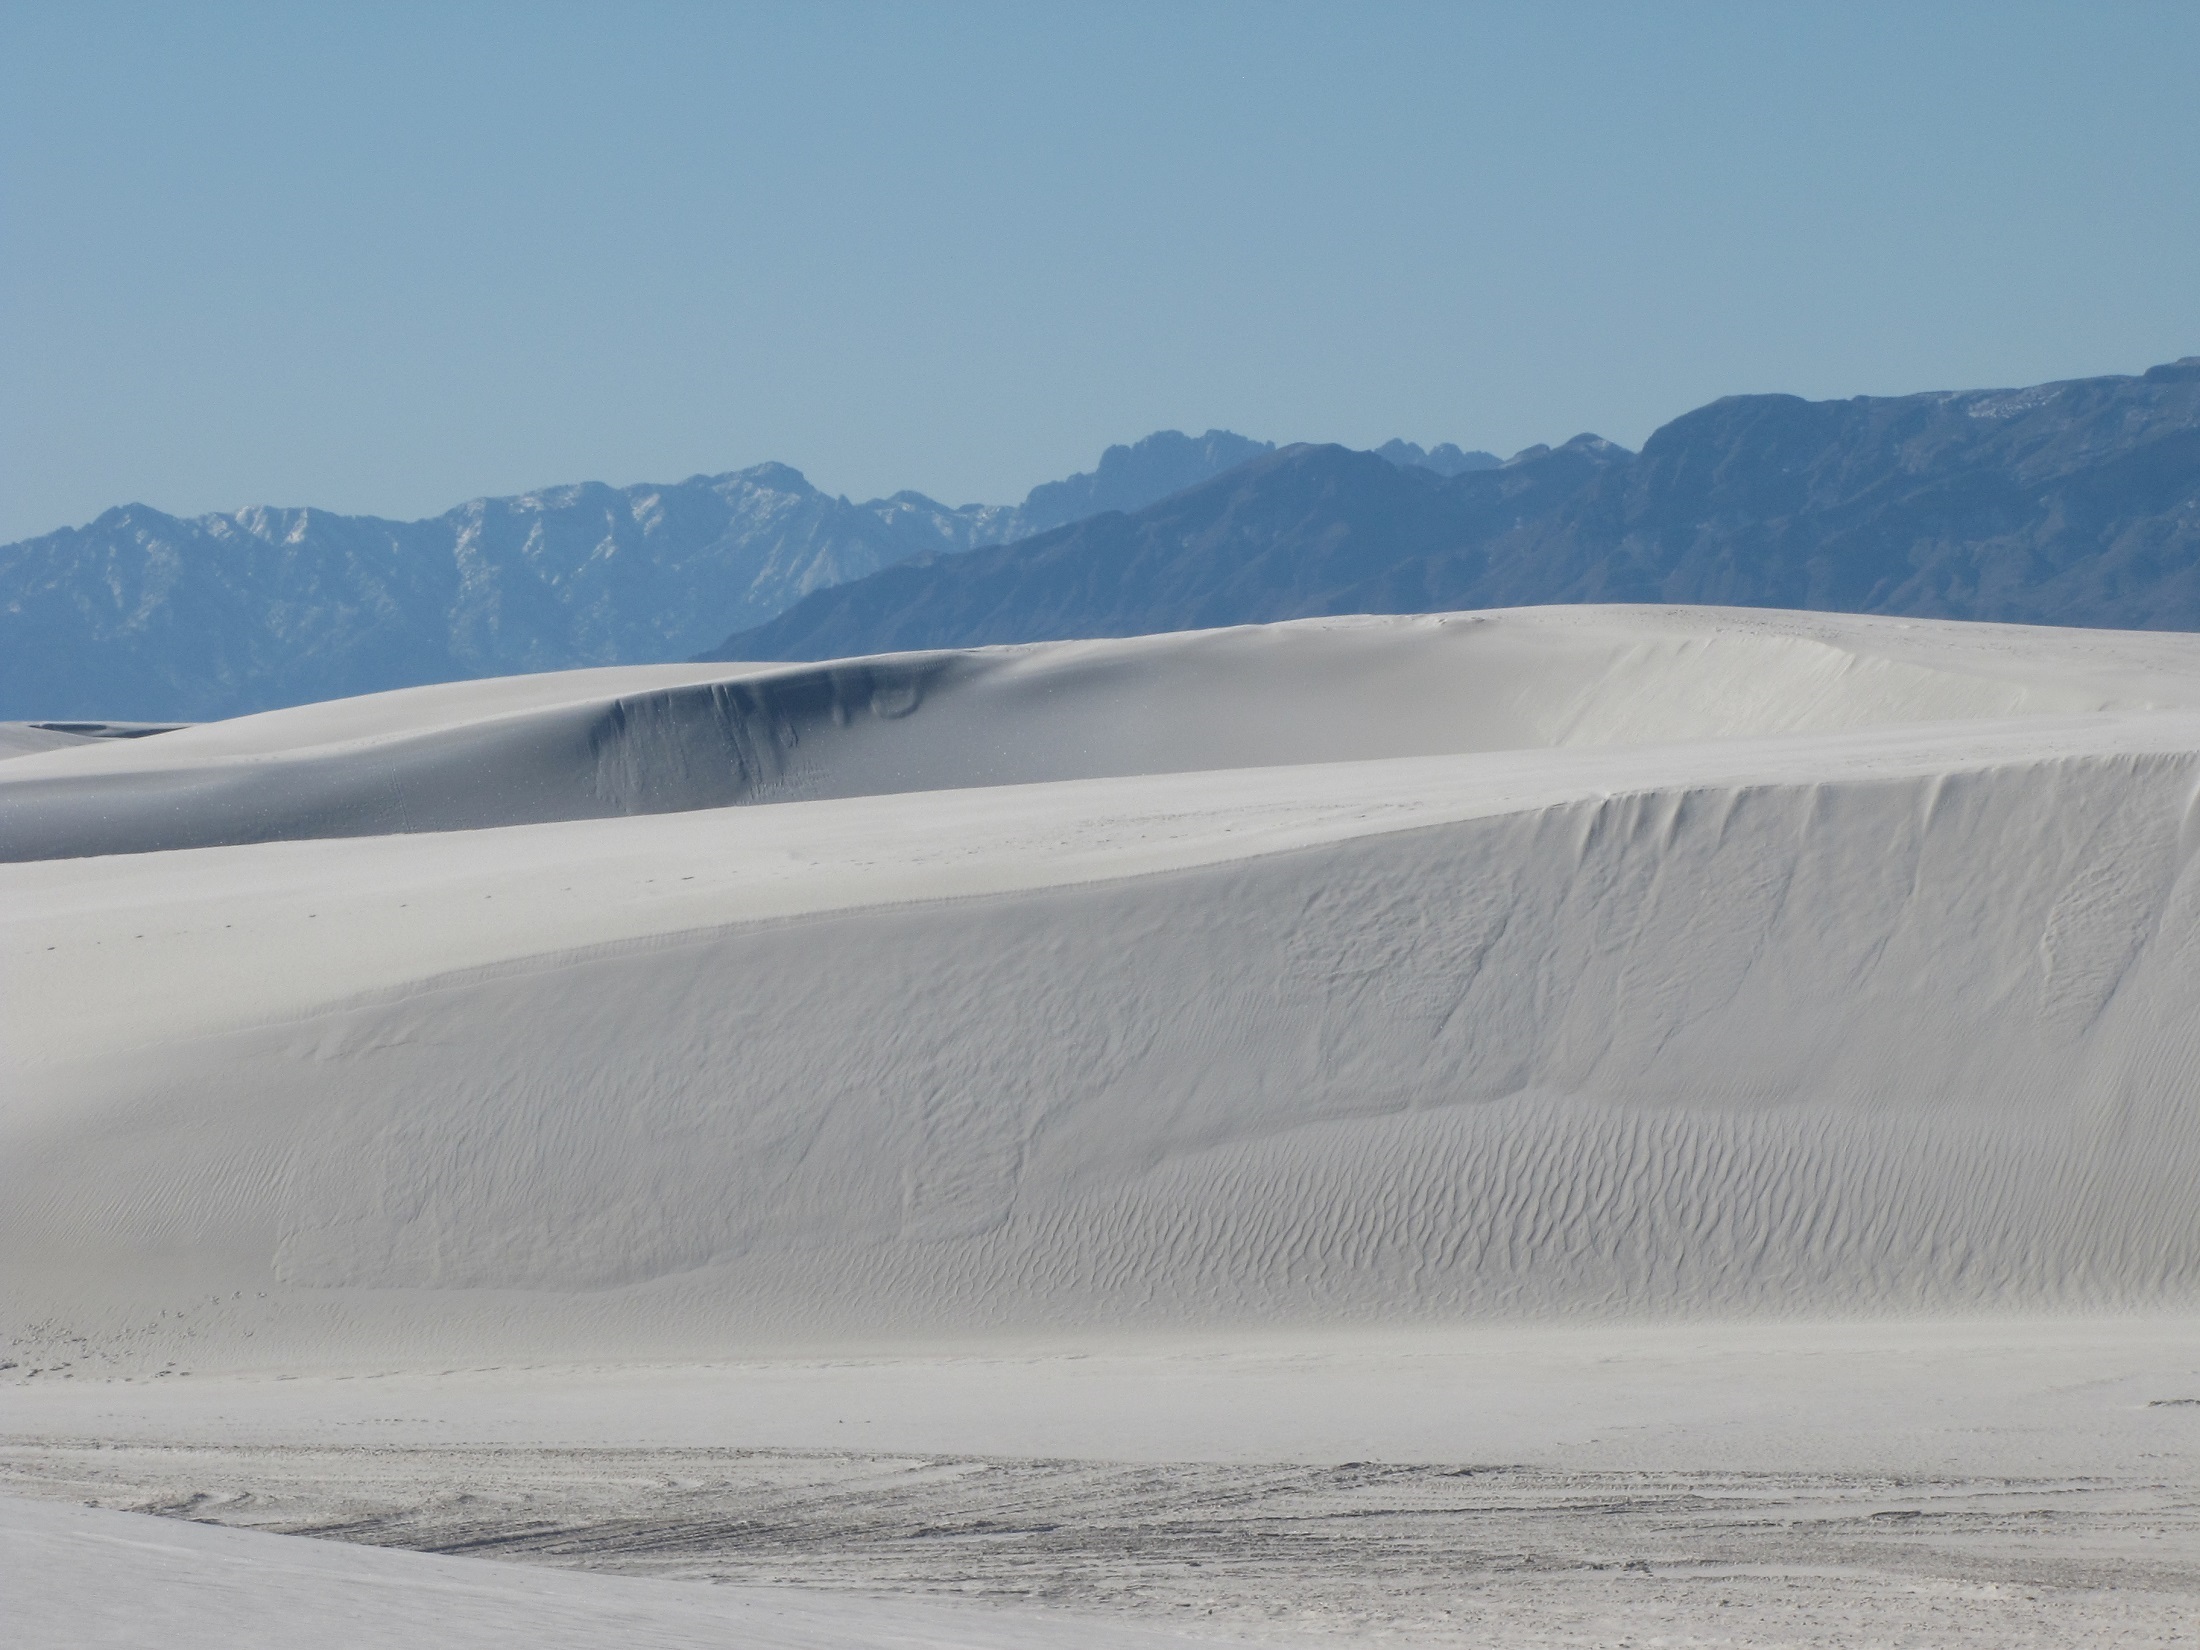
landscape, nature, sand, wilderness, snow, winter, sky, sunset, arid, desert, dune, dry, scenic, usa, america, arctic, tourism, new mexico, outdoors, dunes, hot, plateau, habitat, piste, landform, national monument, arctic ocean, white sands, natural environment, geographical feature, aeolian landform, geological phenomenon